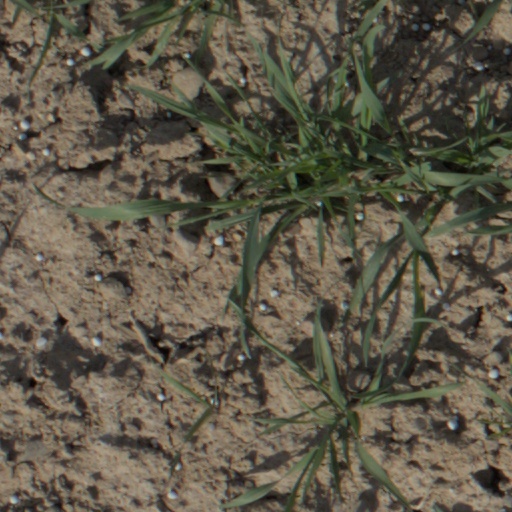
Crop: wheat